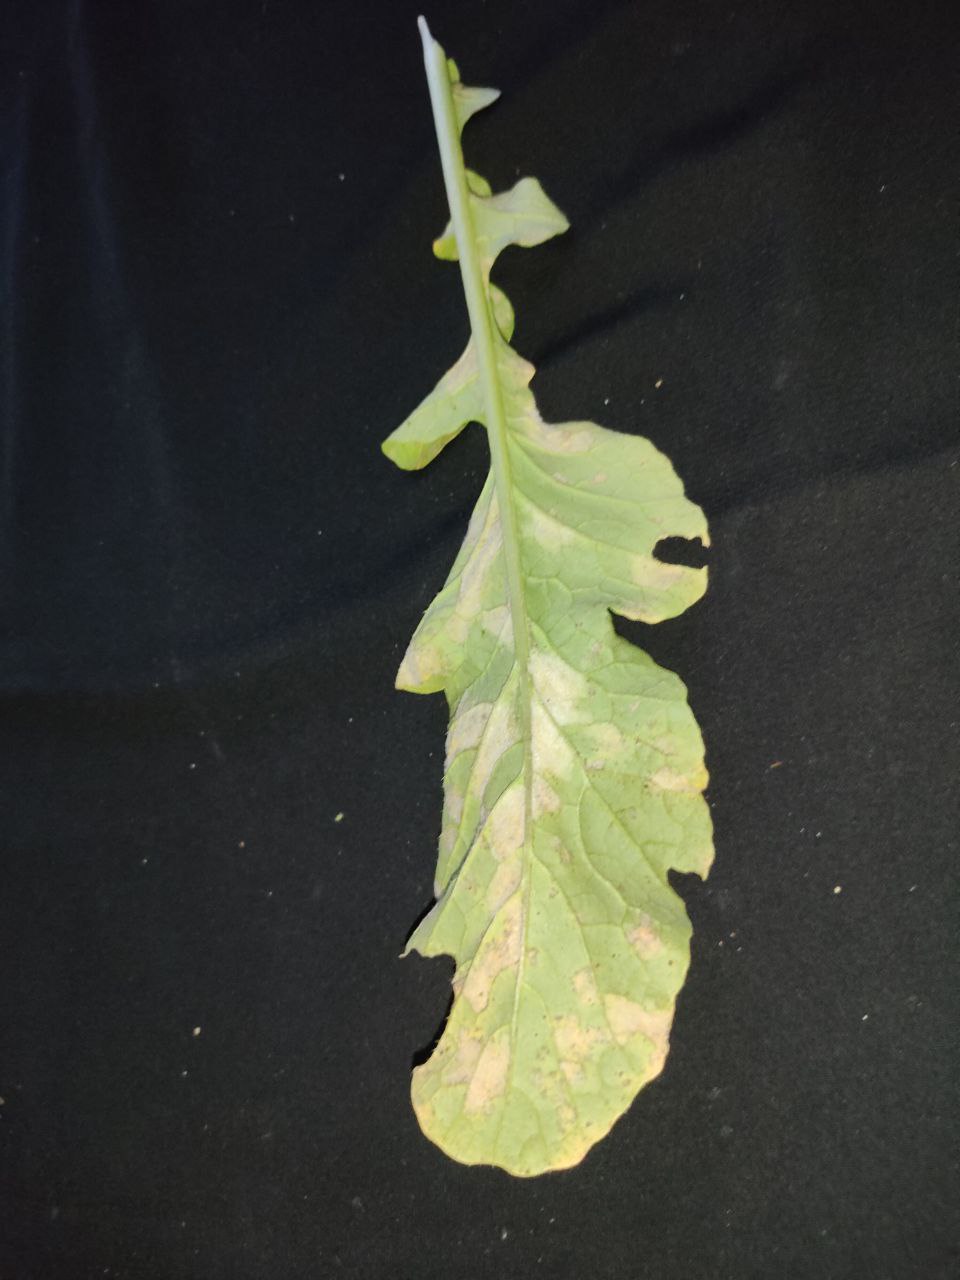
Label: Mosaic virus